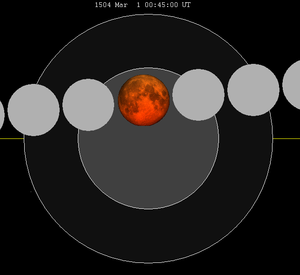
L'éclipse lunaire du 1ᵉʳ mars 1504 est une éclipse lunaire totale, qui était visible dès le coucher de soleil du 29 février 1504 en Amérique.